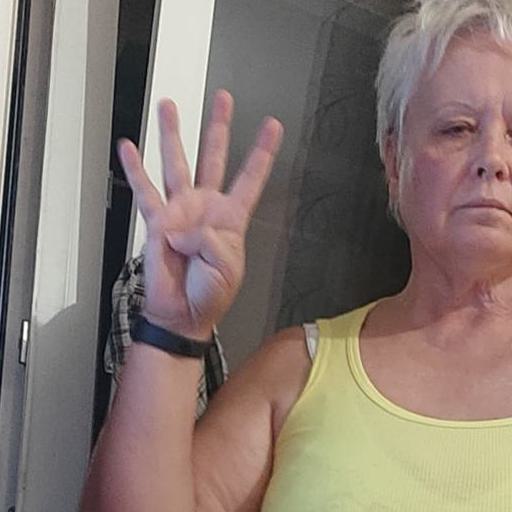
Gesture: four